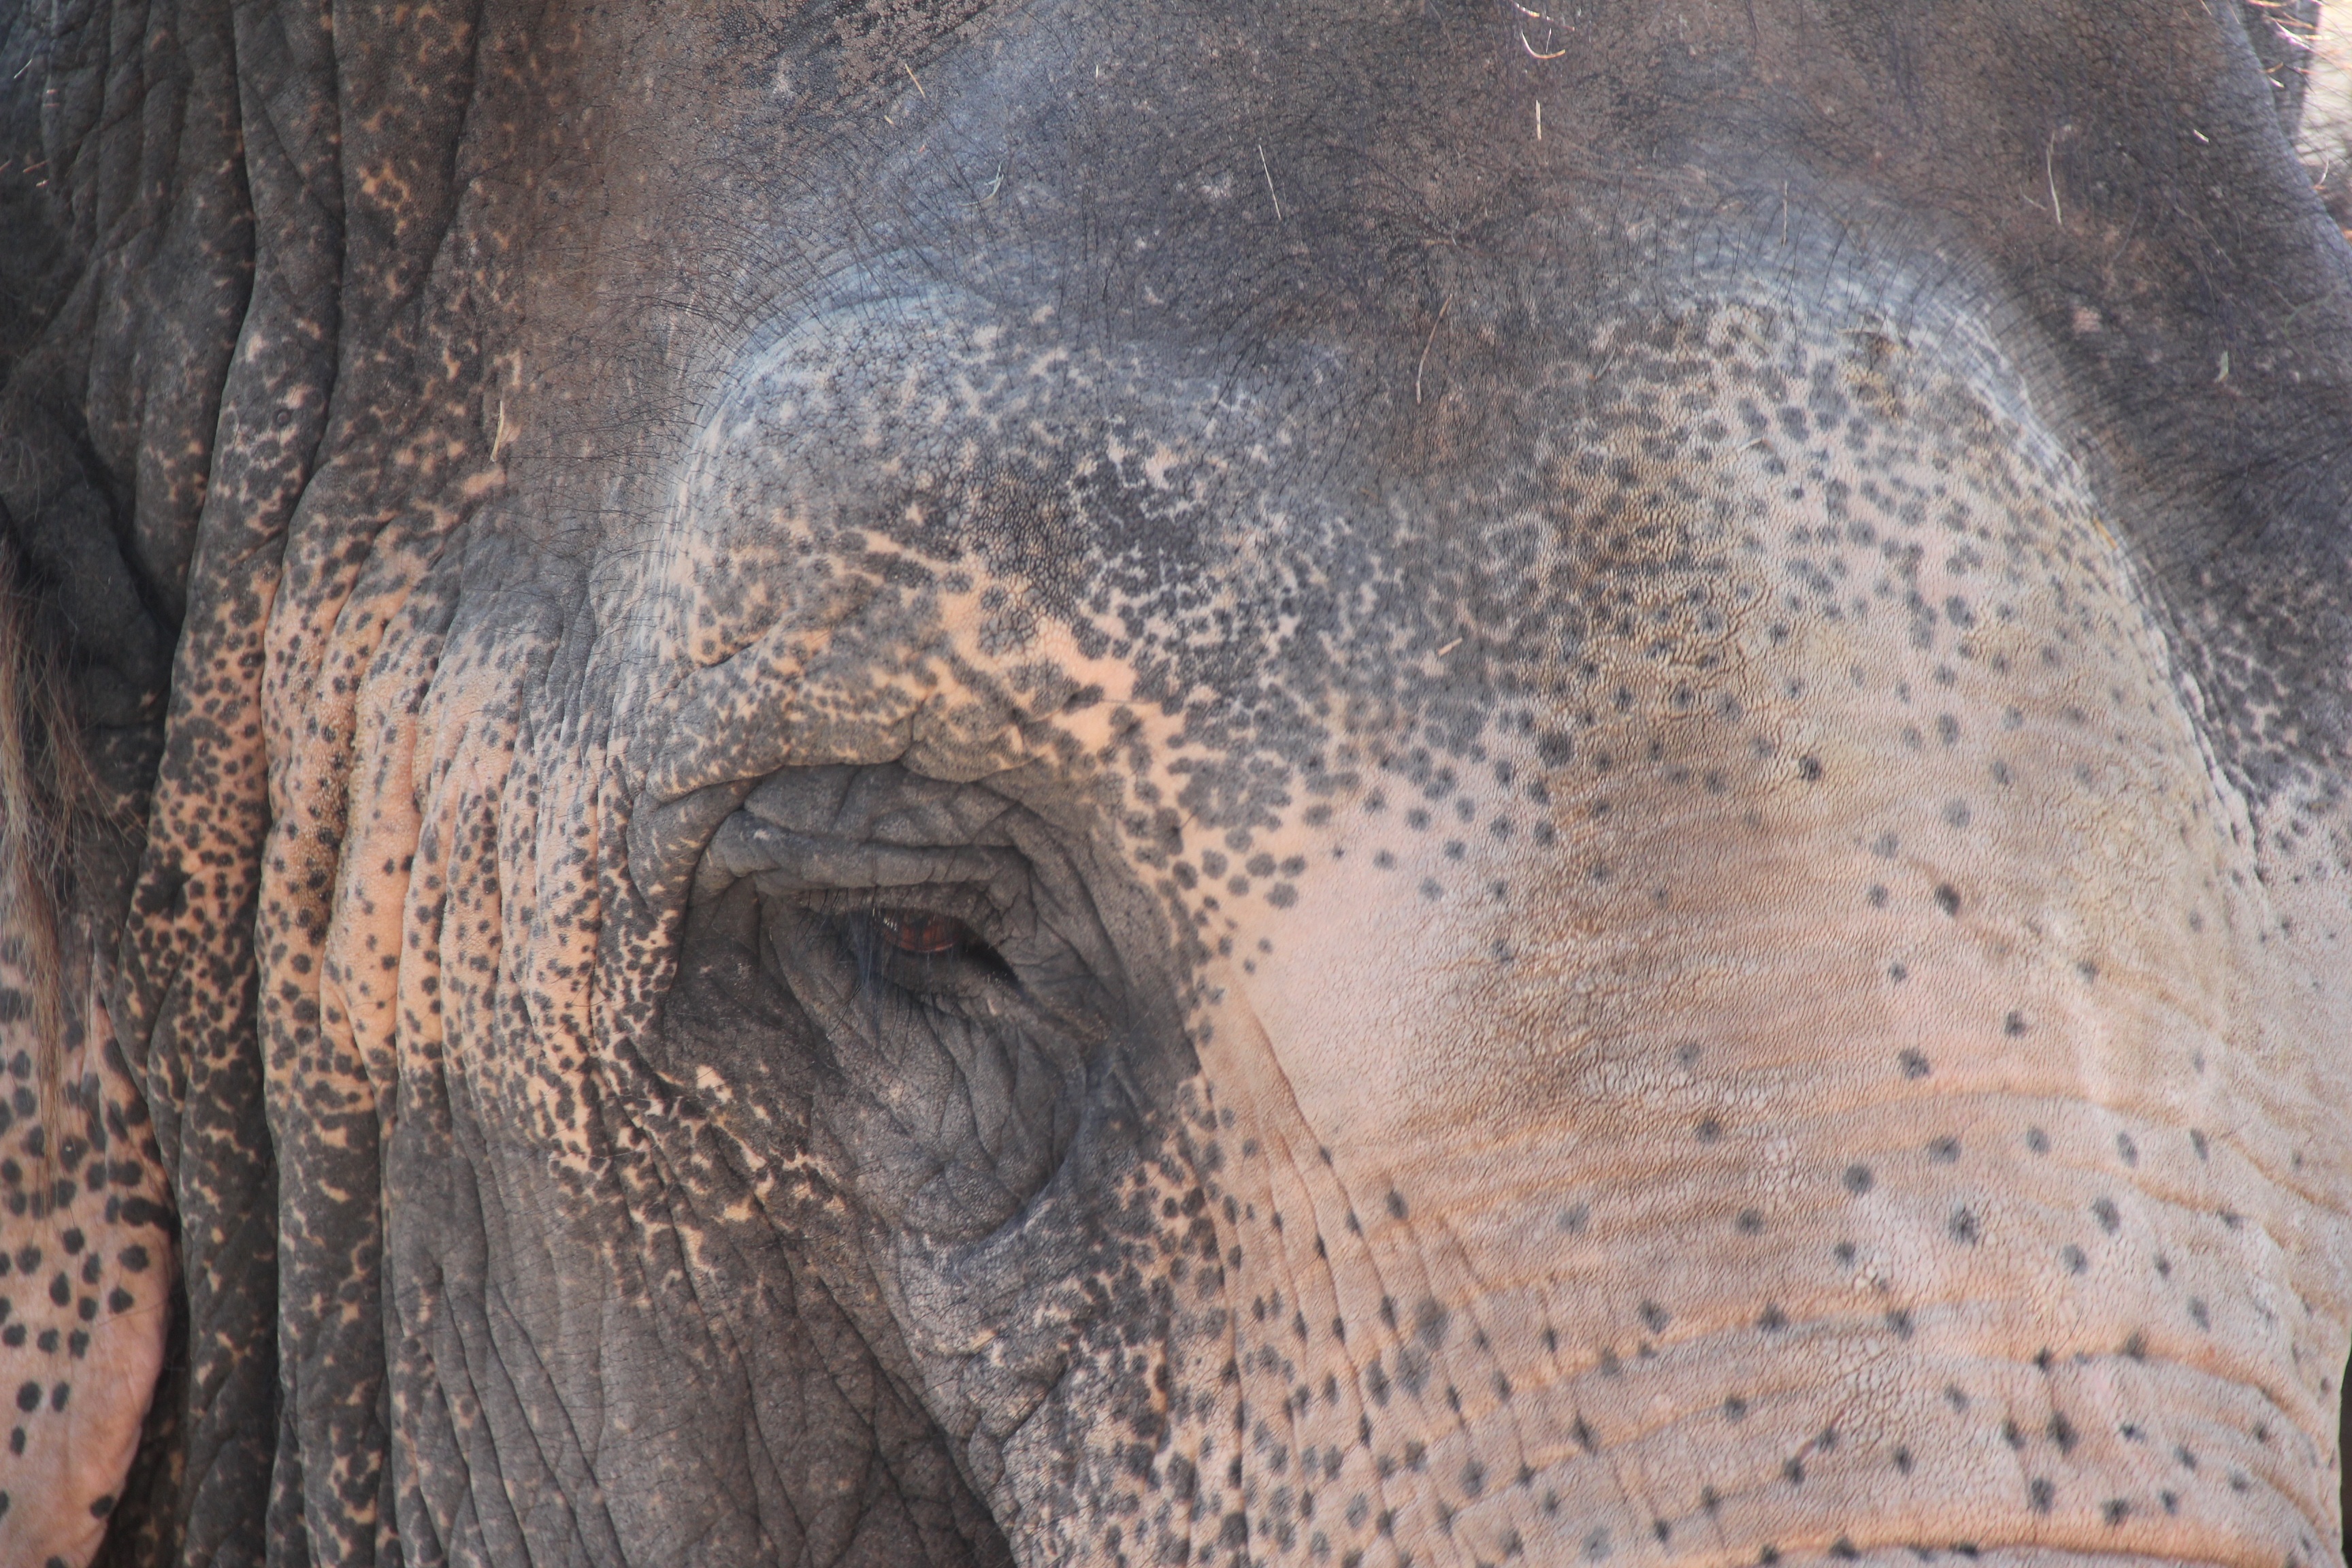
wildlife, zoo, mammal, fauna, elephant, close up, eye, vertebrate, section, pachyderm, proboscis, indian elephant, ruesseltier, elephants and mammoths